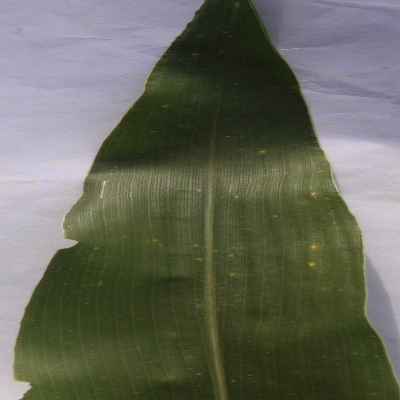
Crop: Maize
Condition: leaf spot